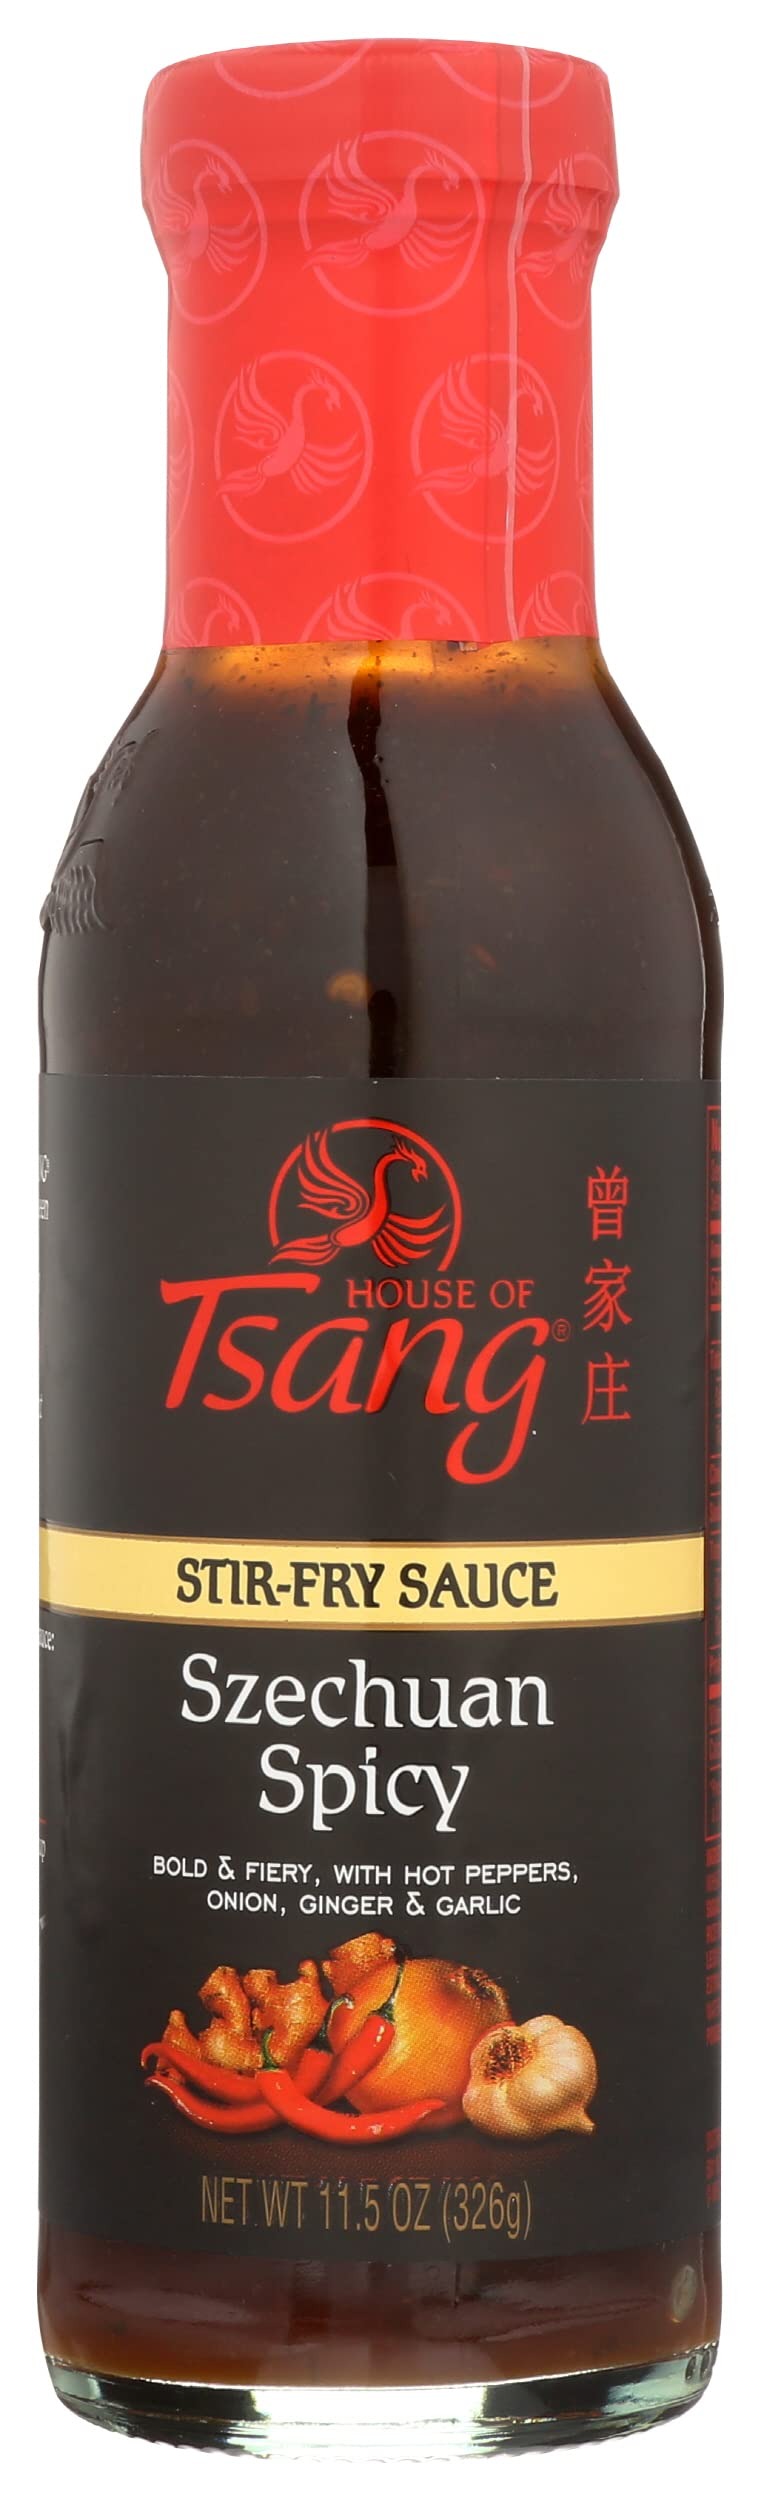
Item Name: House of Tsang Szechuan Spicy Stir-Fry Sauce, 11.5 Ounce (Pack of 6)
Bullet Point: House of Tsang Szechuan Spicy Stir-Fry Sauce, 11.5 Ounce (Pack of 6)
Value: 69.0
Unit: Ounce

Price: 30.245